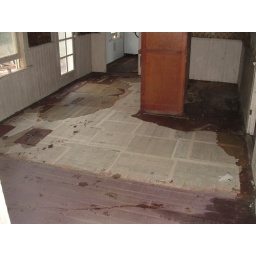
This was the only room in the house with newspaper on the floor.